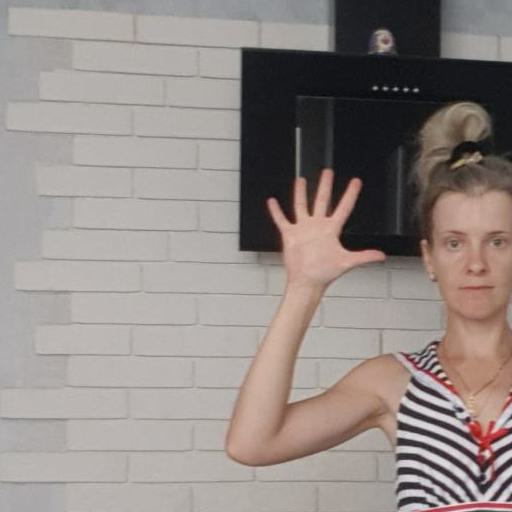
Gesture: palm